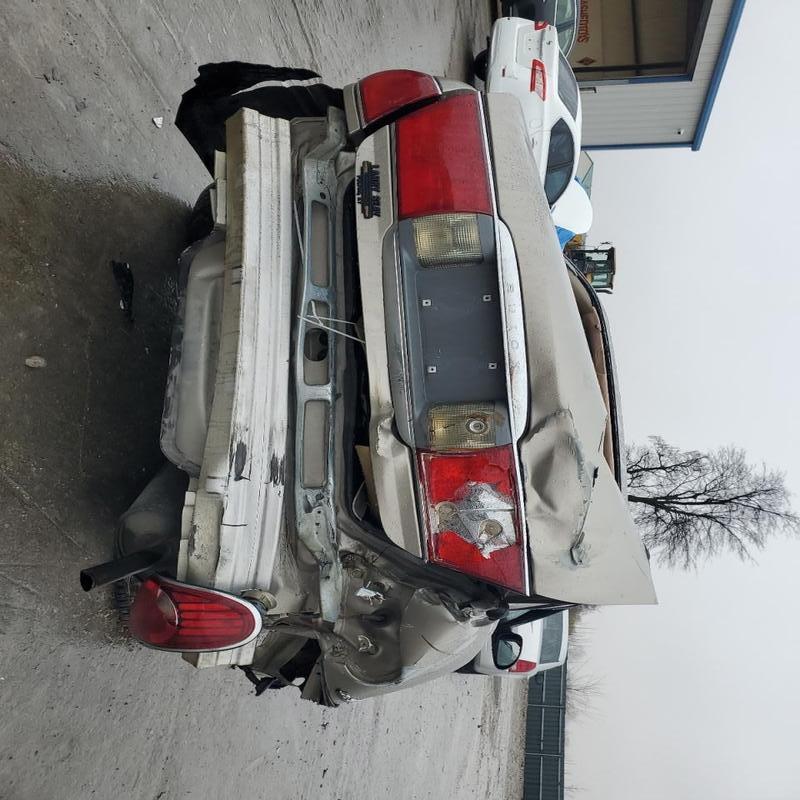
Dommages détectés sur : malle, feu arrière droit, feu arrière gauche, pare-choc arrière, plaque d'immatriculation arrière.
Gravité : majeur